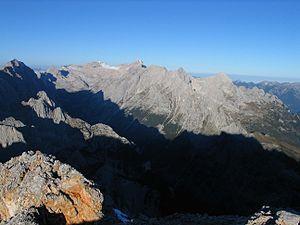
Le Wetterstein est un massif des Préalpes orientales septentrionales. Il s'élève entre l'Autriche et l'Allemagne.